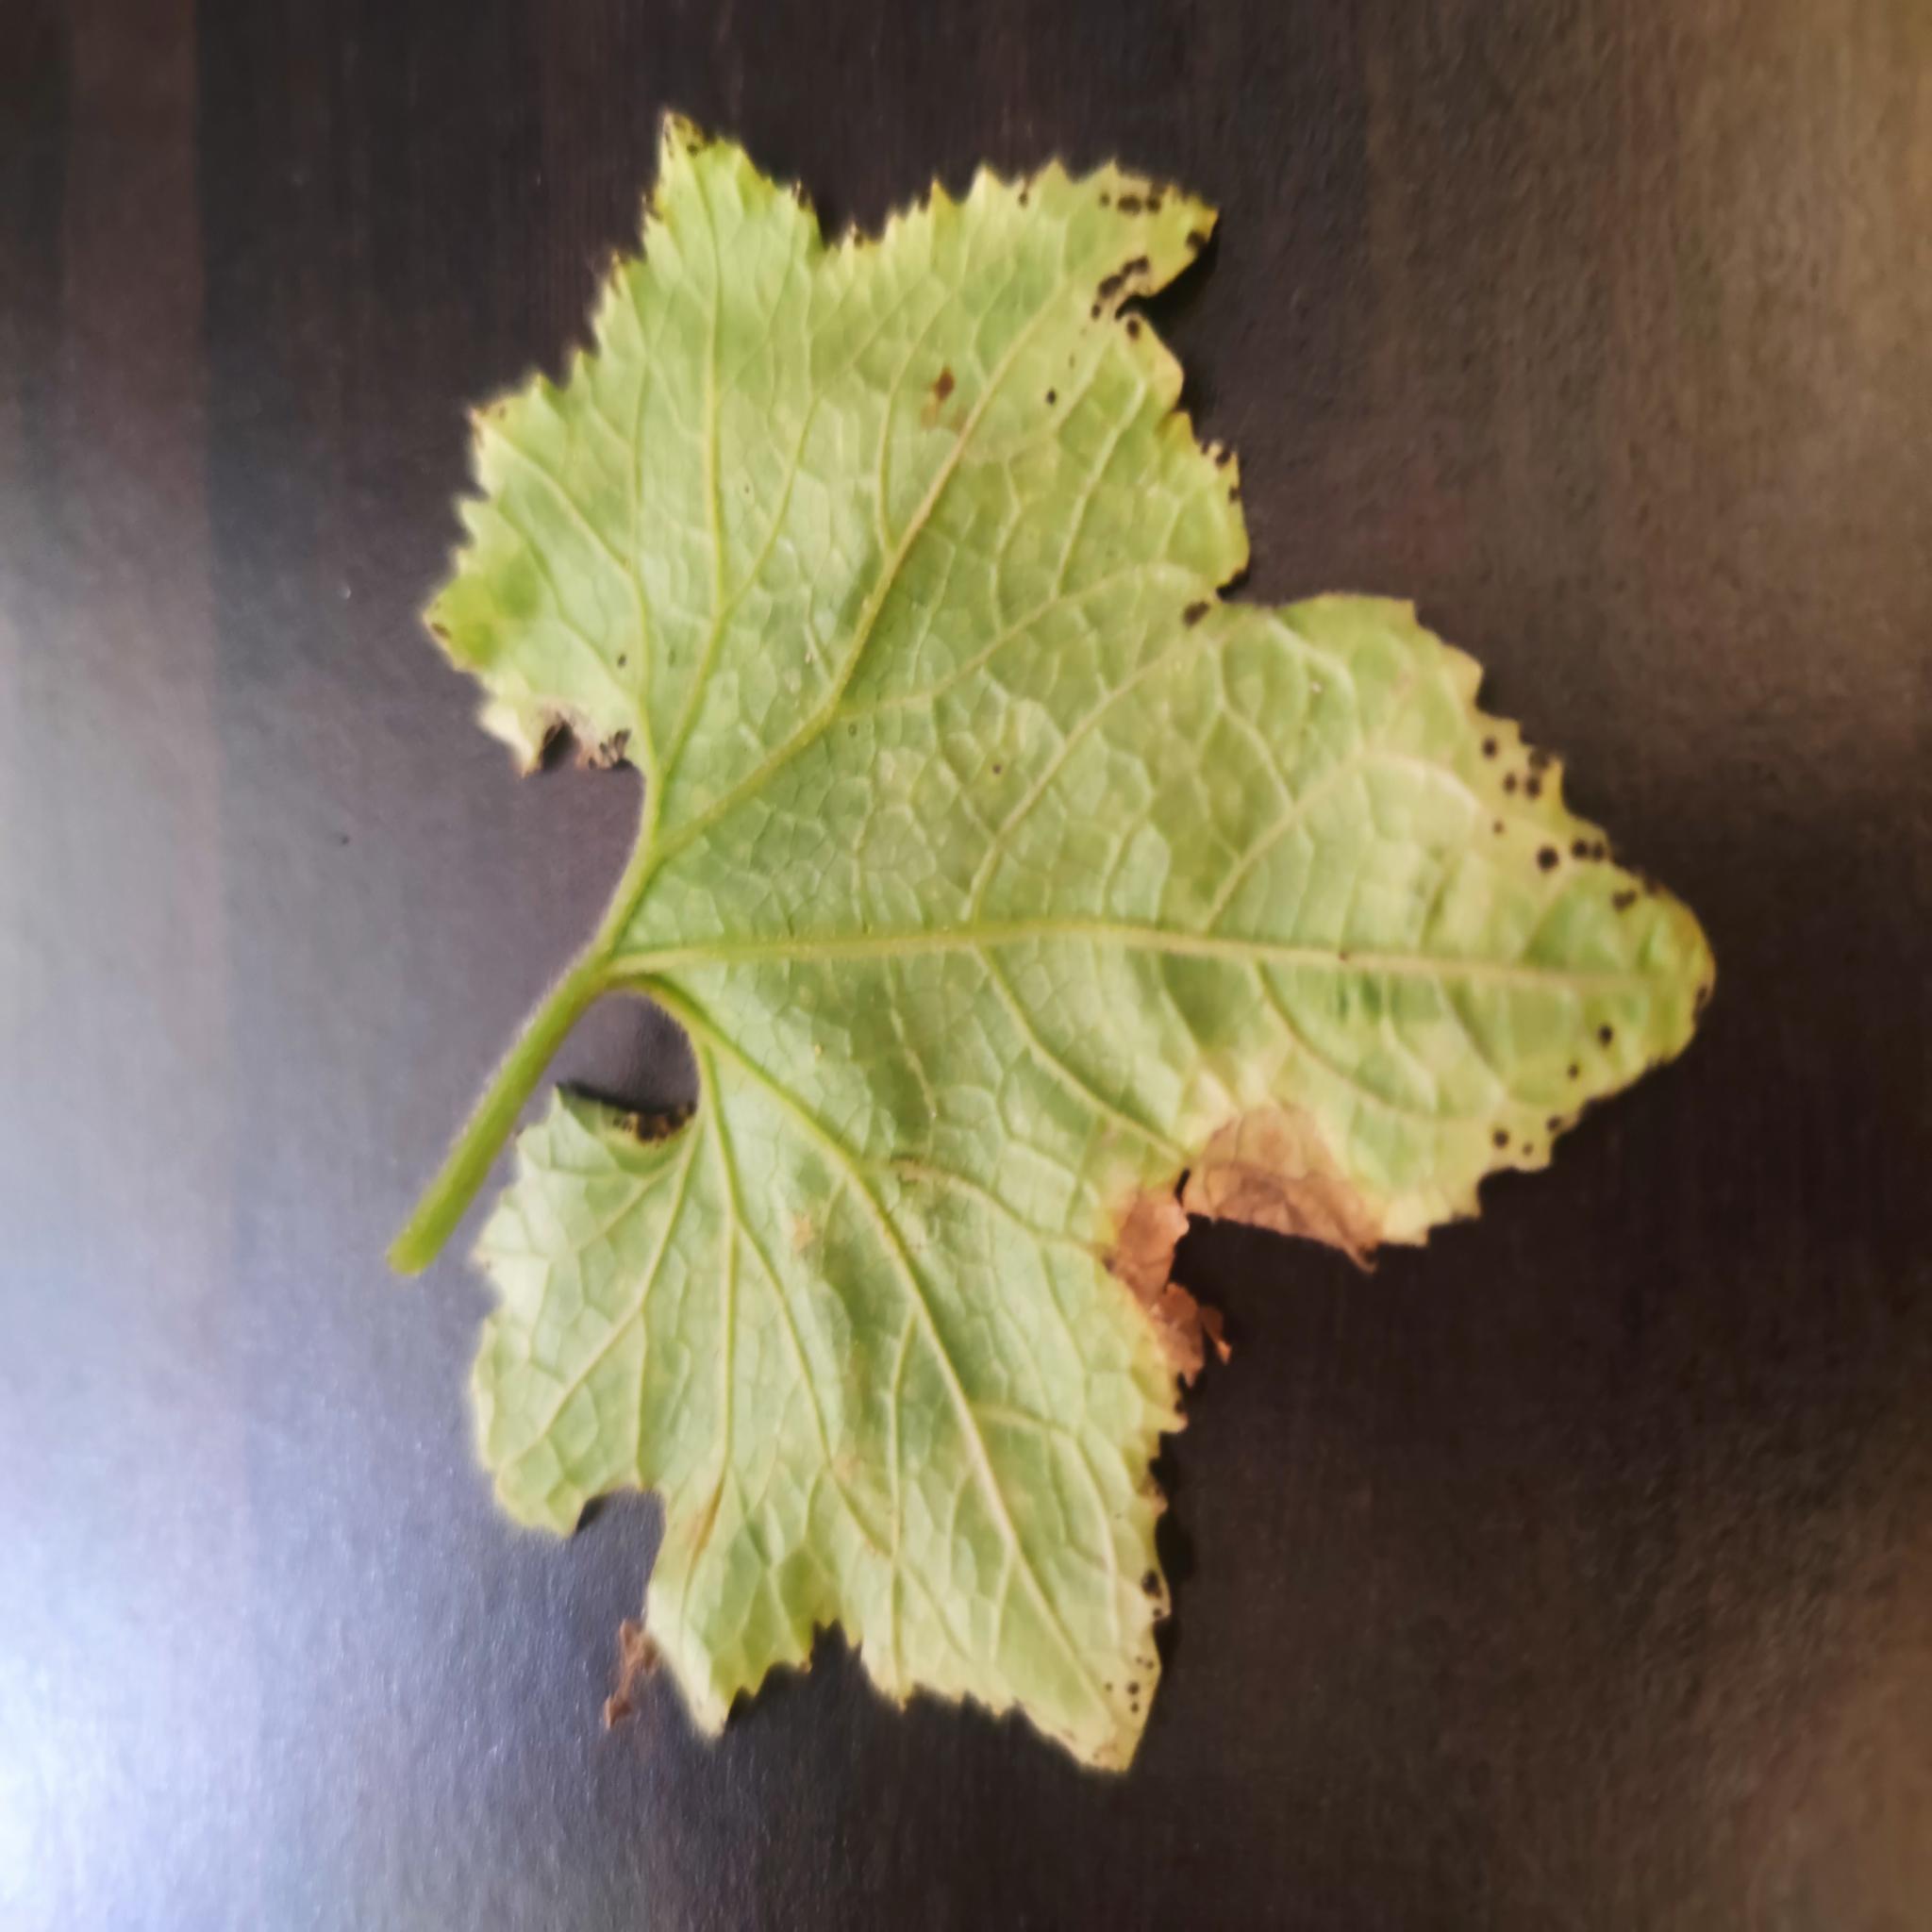
Label: Aphid